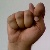
The image shows a hand gesture representing the letter 'T' in Indian Sign Language.